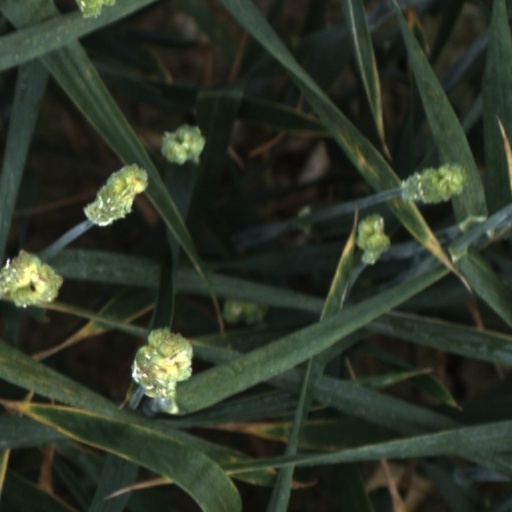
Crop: wheat